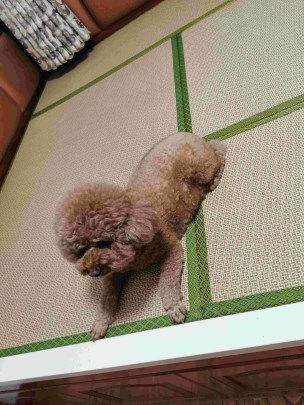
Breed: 7449-n000128-teddy